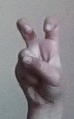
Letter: toot